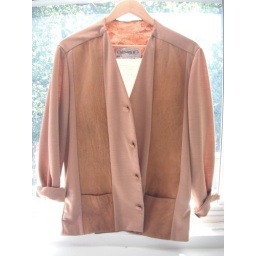
.. or so says the shiny gold-stitched labelfrom dress in time, awesome vintage shop in halifax